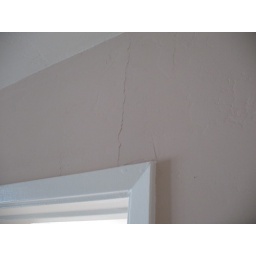
Crack in wall of master bedroom by door into closet I think.